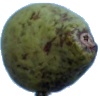
Label: Pear Stone 1